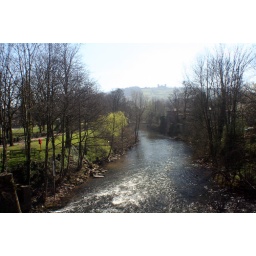
Note the castle high atop the hill in the distance. This is taken from Matlock Bridge